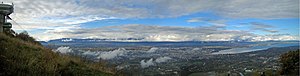
Genève / Statistik
:Image:Geneva Panorama.jpg